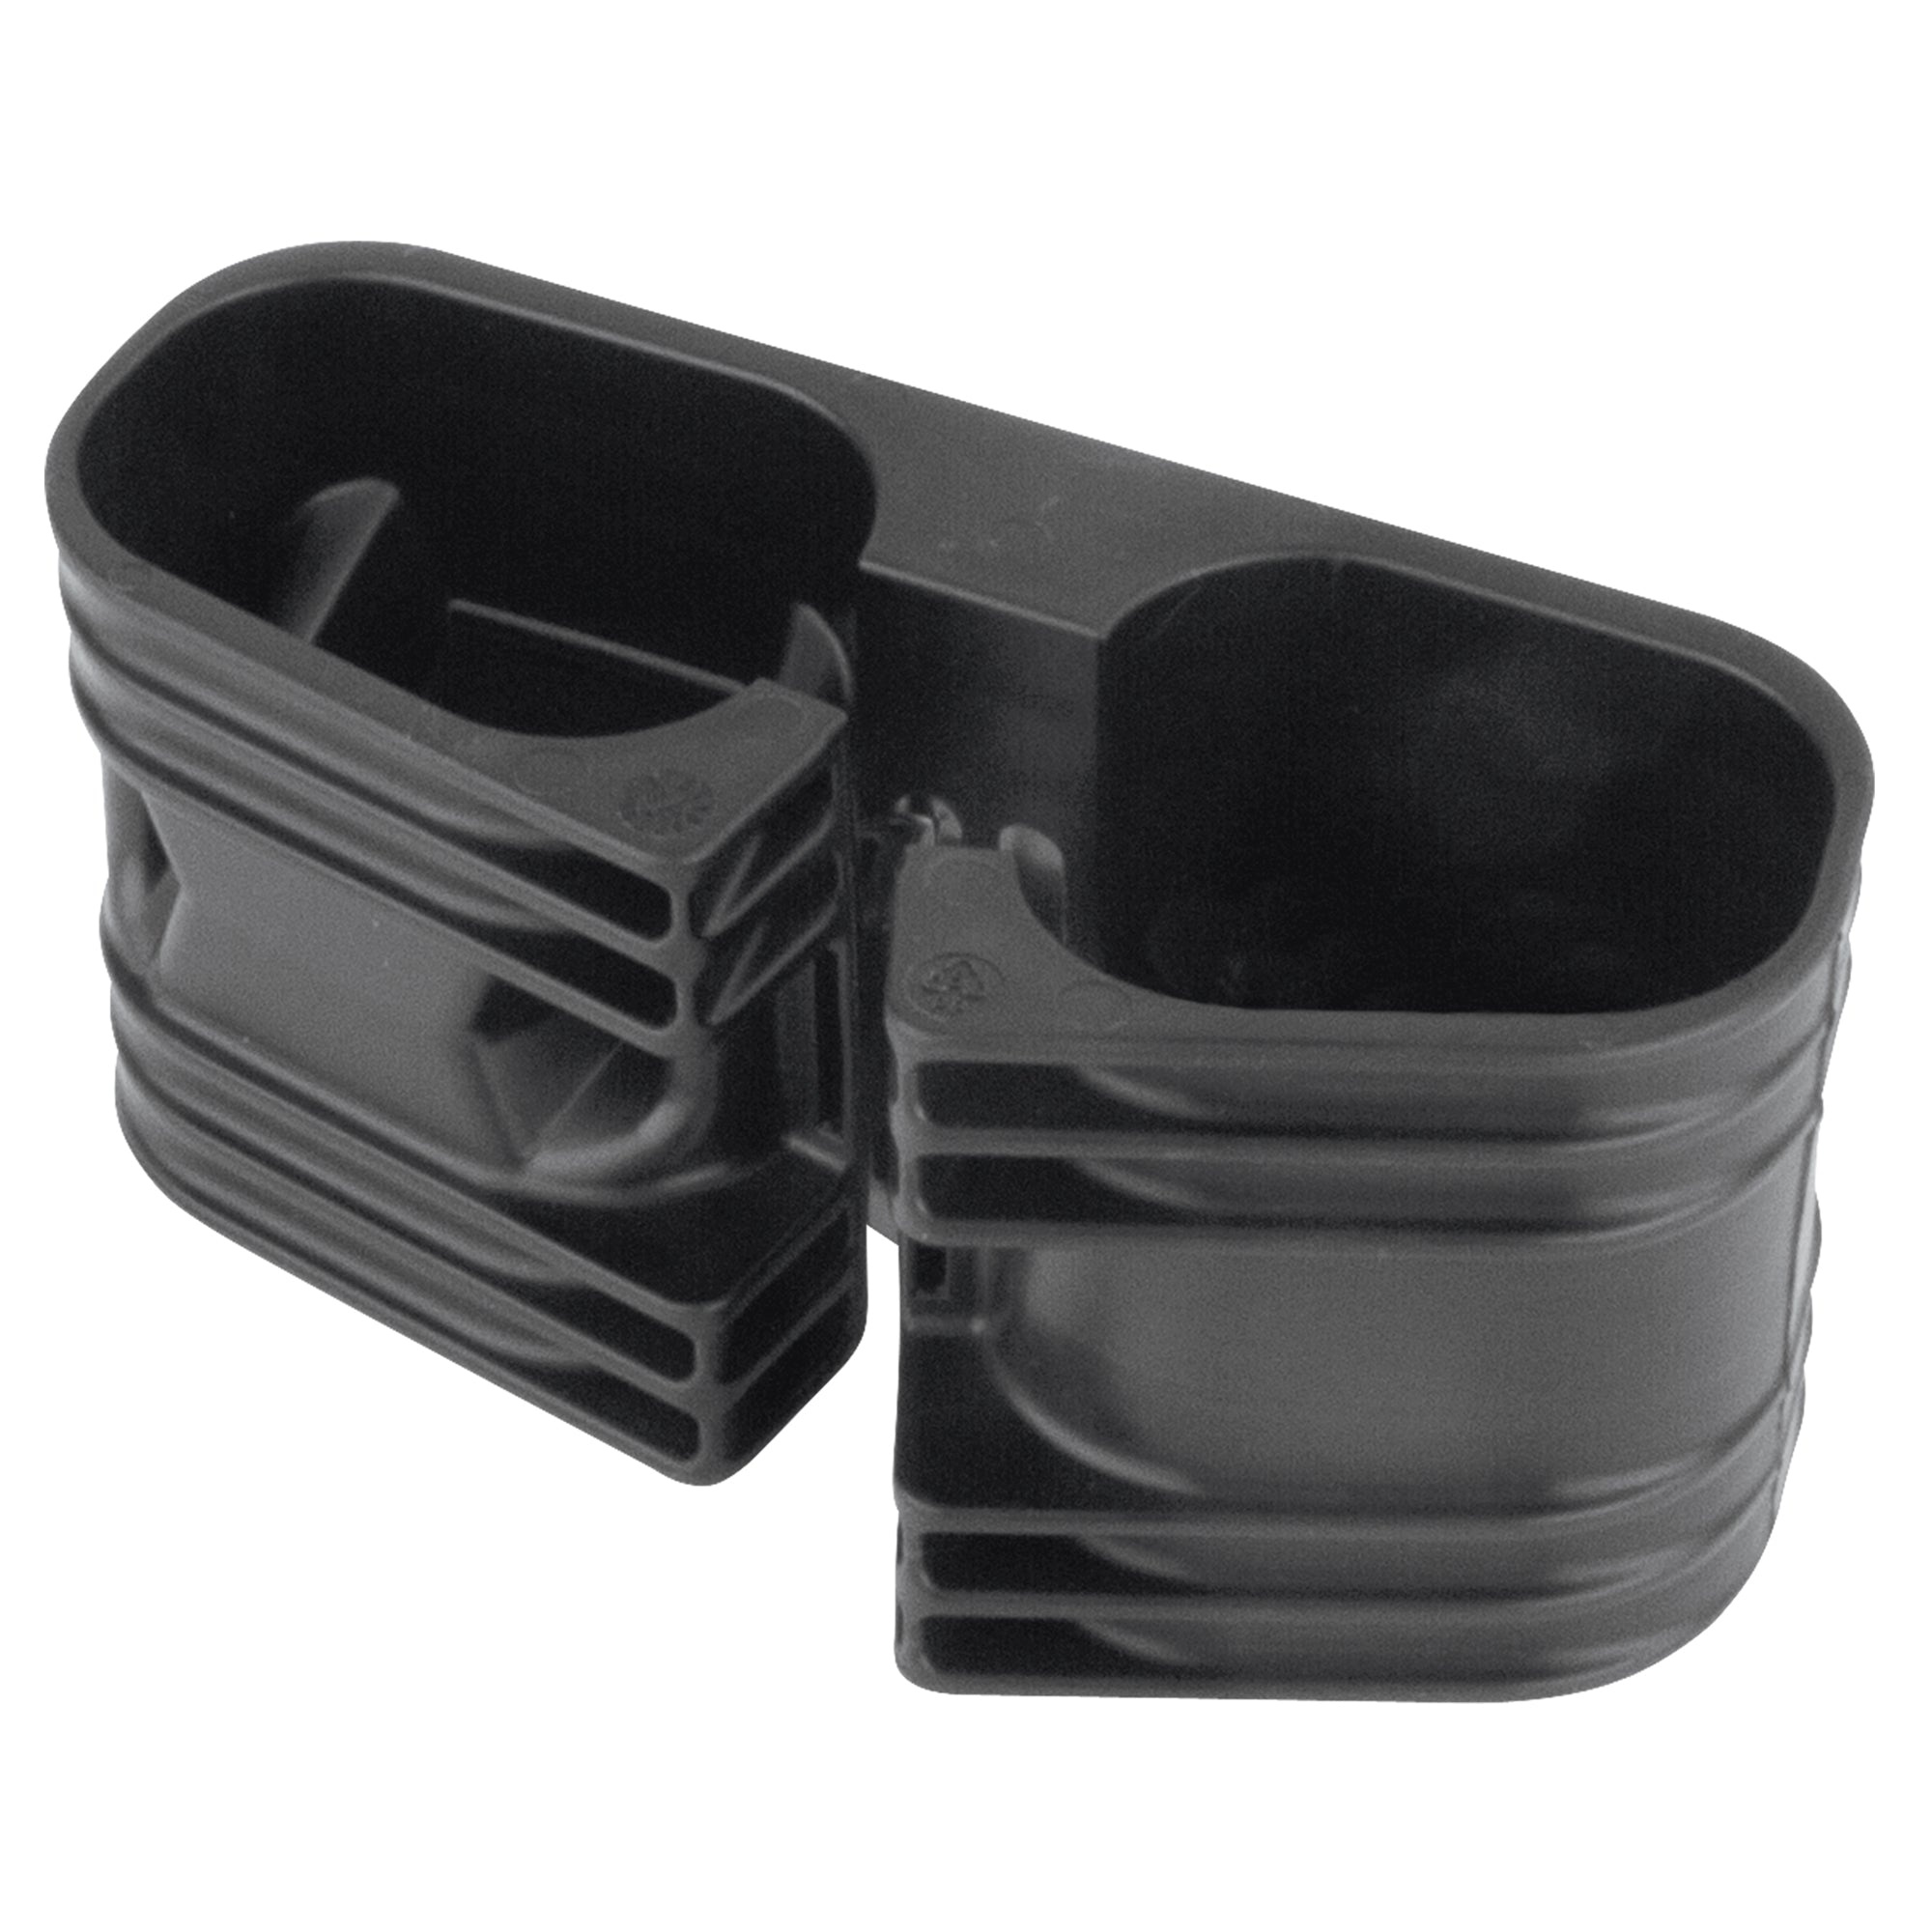
JSP Road Traffic Barrier Connector Clips for Titan / Frontier Barriers - Pack of 10
Flexi-Clip® Link your barriers together with these flexible clips. This linking facility enables easy connecting and compatibility with not only other styles of JSP barriers but also other brands. The clip can be conveniently retained to give added rigidity.
Brand: JSP
Category: Hardware > Fencing & Barriers > Safety & Crowd Control Barriers > Articulating Panels